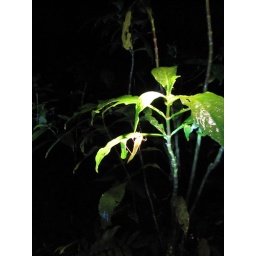
A katydid hanging out in the Monteverde cloud forest at night.